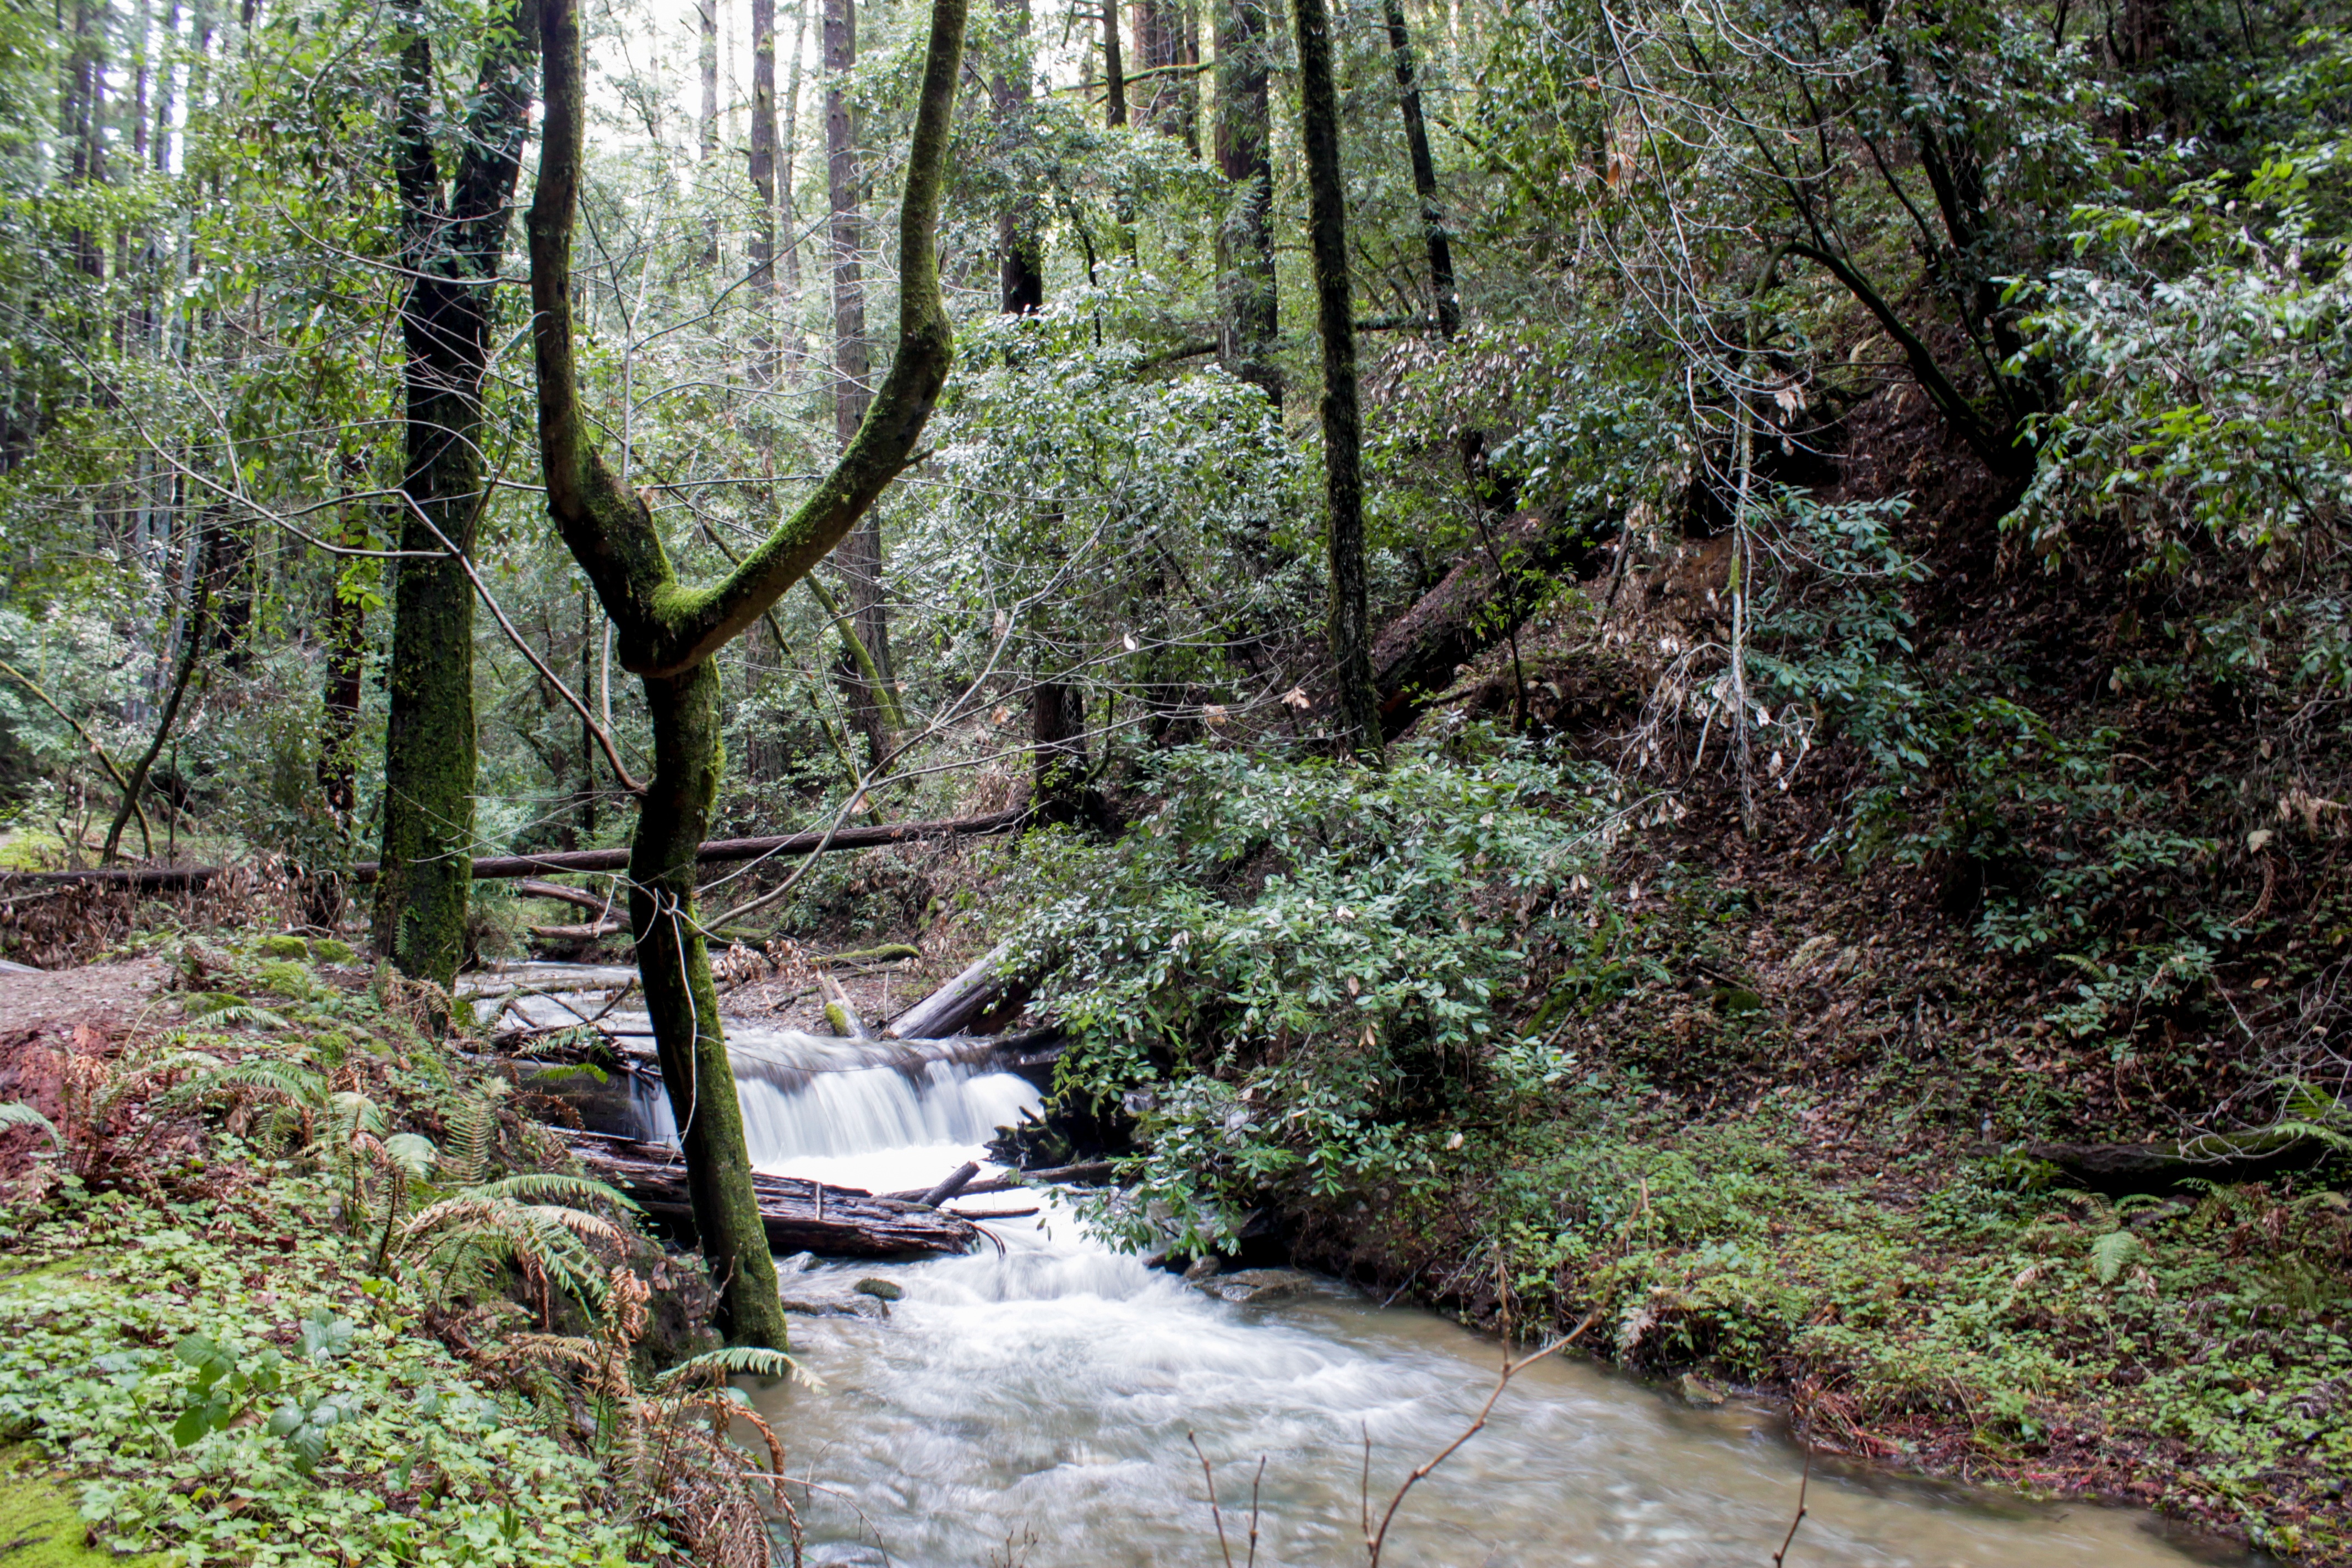
landscape, coast, tree, nature, forest, creek, wilderness, walking, mountain, sun, hiking, trail, sunlight, trunk, river, valley, travel, pine, environment, stream, green, jungle, scenic, natural, autumn, park, scenery, usa, america, ancient, california, redwood, outdoors, woods, national, rainforest, tall, ravine, giant, united, woodland, sequoia, habitat, ecosystem, states, nature reserve, state park, old growth forest, natural environment